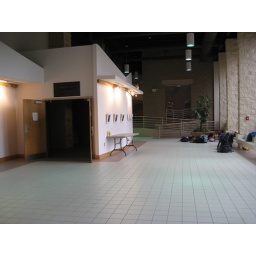
Inside. The door in the entrance to the big Theatre. The art work on the walls is a display by a professional artist.